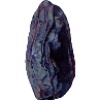
Label: Dates 1